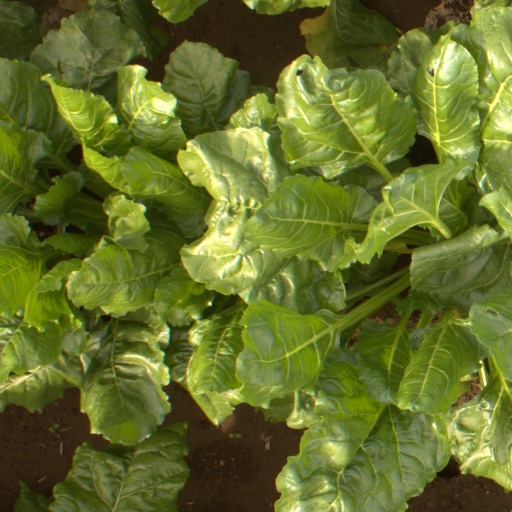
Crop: sugar beet